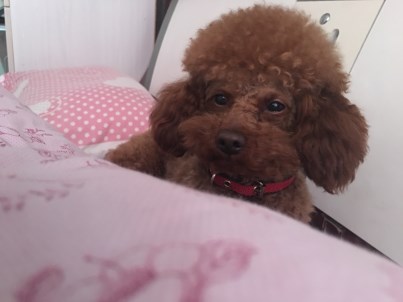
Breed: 7449-n000128-teddy